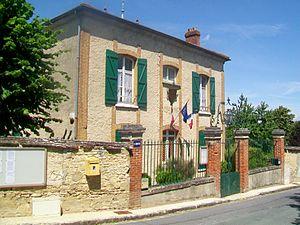
La mairie, sur la Grande-rue.
Hodent est une commune française située dans le département du Val-d'Oise en région Île-de-France.